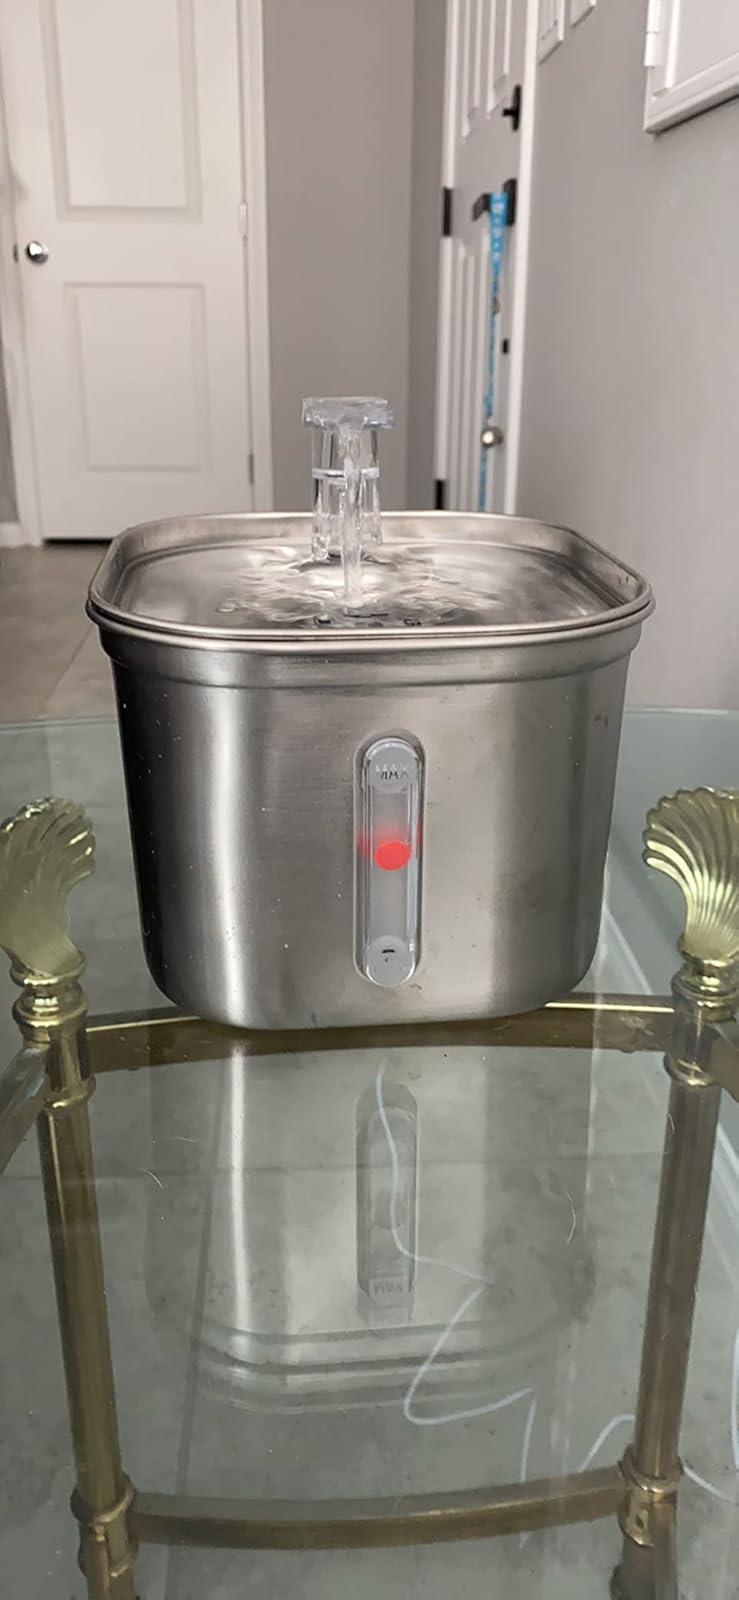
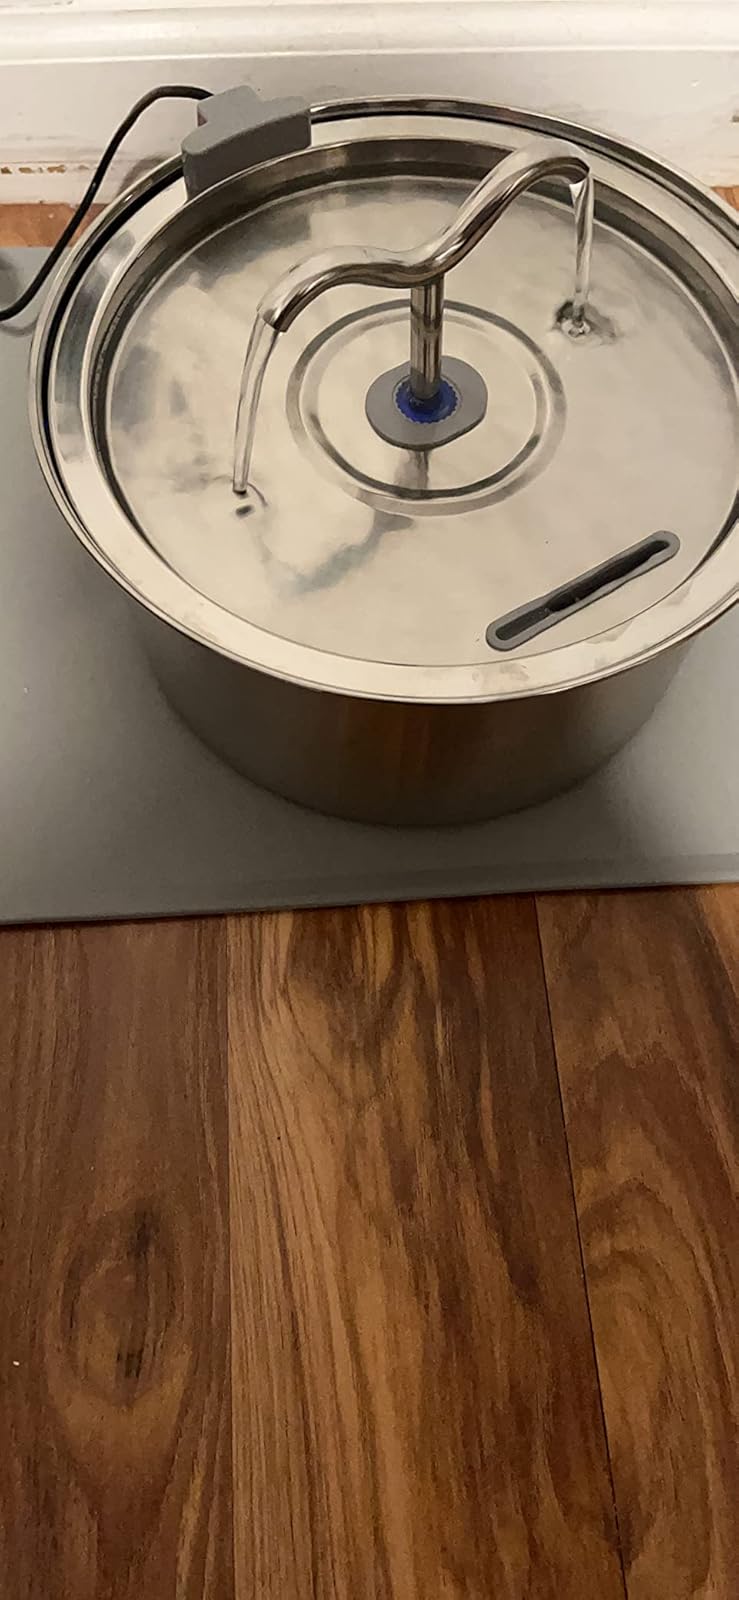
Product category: items_bowl
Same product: no